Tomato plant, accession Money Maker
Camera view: bottom (45 deg); turntable rotation: 150 degrees
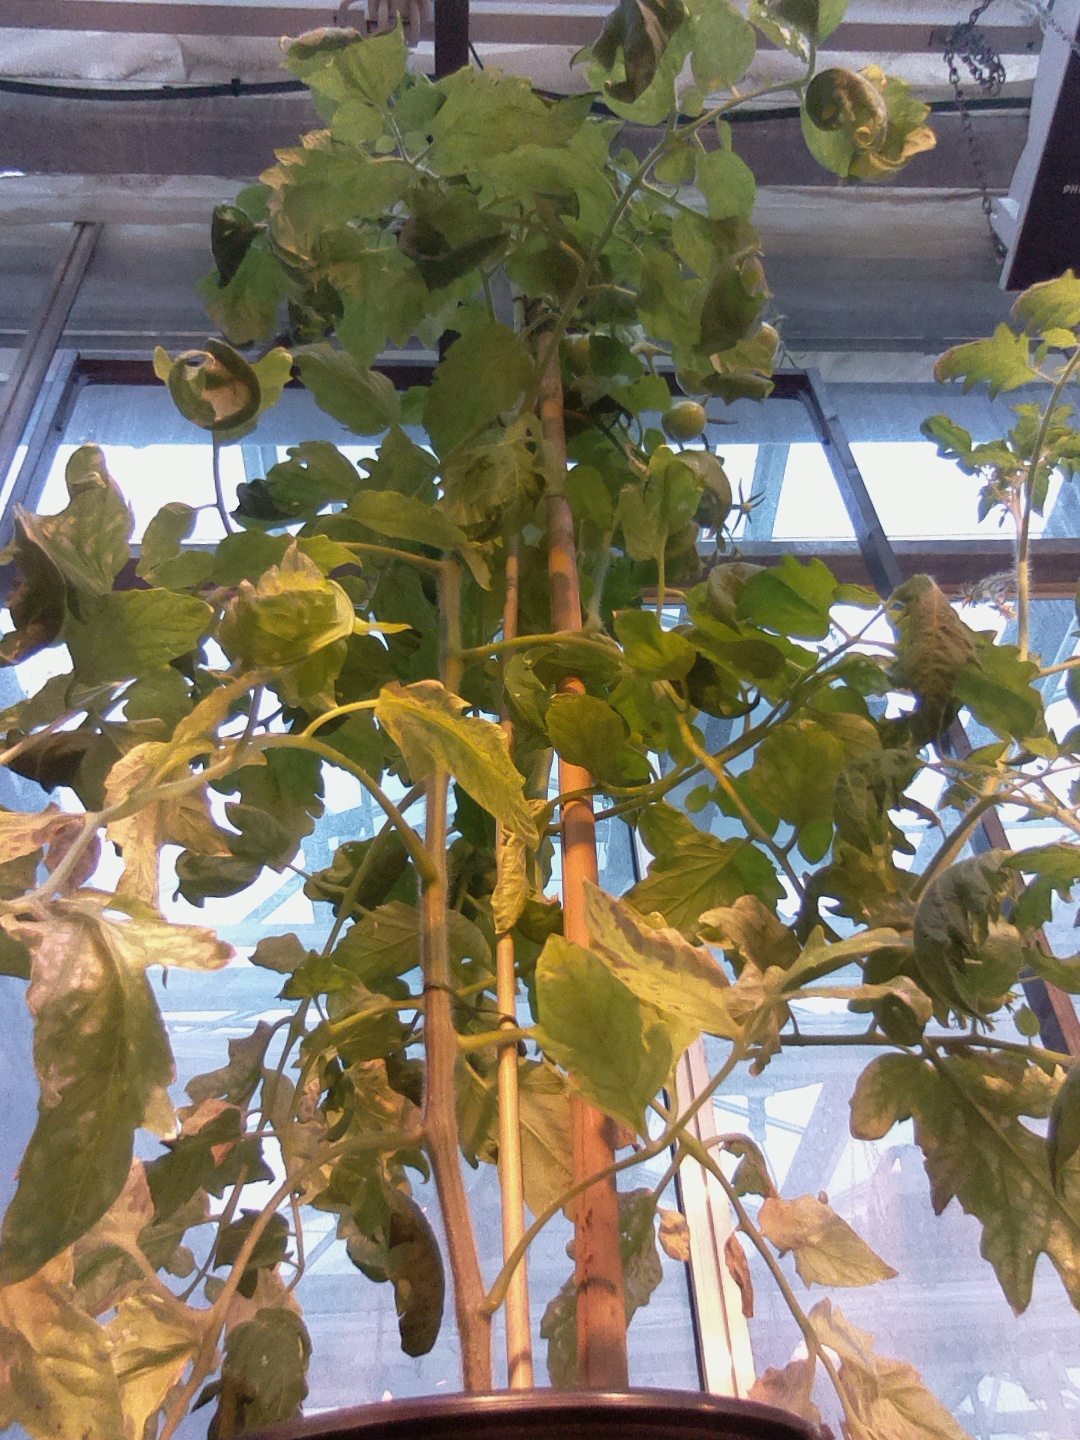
BBCH growth stage 74: 40%-50% of final fruit size